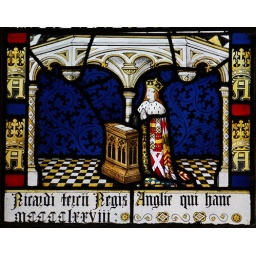
Memorial window to King Richard the Third in Middleham church, North Yorkshire (his home patch)